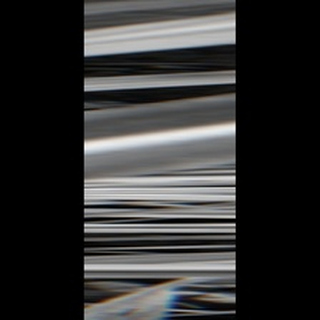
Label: sugarcane_yellow_leaf_disease